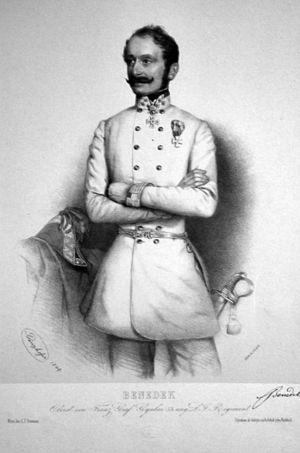
Ludwig von Benedek, né le 14 juillet 1804 à Sopron et mort le 27 avril 1881 à Graz, est un général autrichien.